History of lesbianism

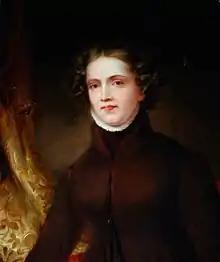
Anne Lister, considered the first modern lesbian.

Close intimate relationships were common among women in the mid-nineteenth century. This was attributed to strict gender roles that led women to expand their social circle to other women for emotional support. These relationships were expected to form close between women with similar socioeconomic status. Since there was not defined language in regards to lesbianism at the time, these relationships were seen as merely homosocial. Though women developed very close emotional relationships with one another, marriage to men was still the norm. However, there is evidence of possible sexual relationships beyond an emotional level. Documents from two African-American women describe practices known as "bosom sex." While these women practiced heterosexuality with their husbands, it is still believed their relationship was romantic and sexual.